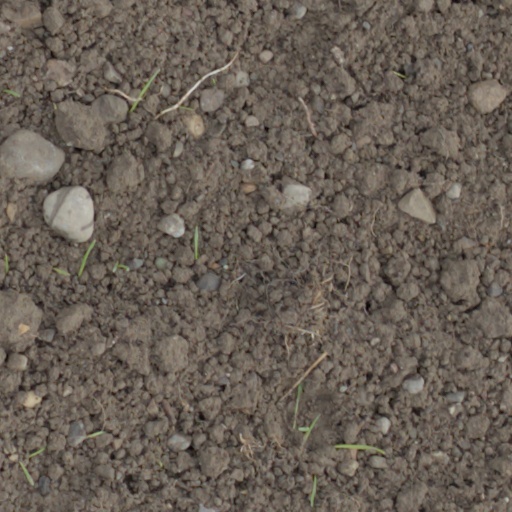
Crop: wheat